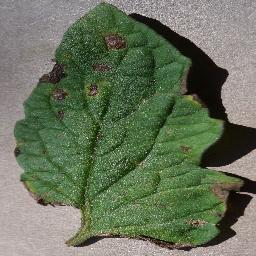
Label: Tomato___Early_blight